A bor

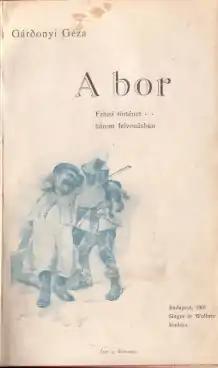
First edition

A bor ("The Wine") is a Hungarian play, written by Géza Gárdonyi. It was first produced in 1901. It established the Hungarian peasant drama as a more realistic form.